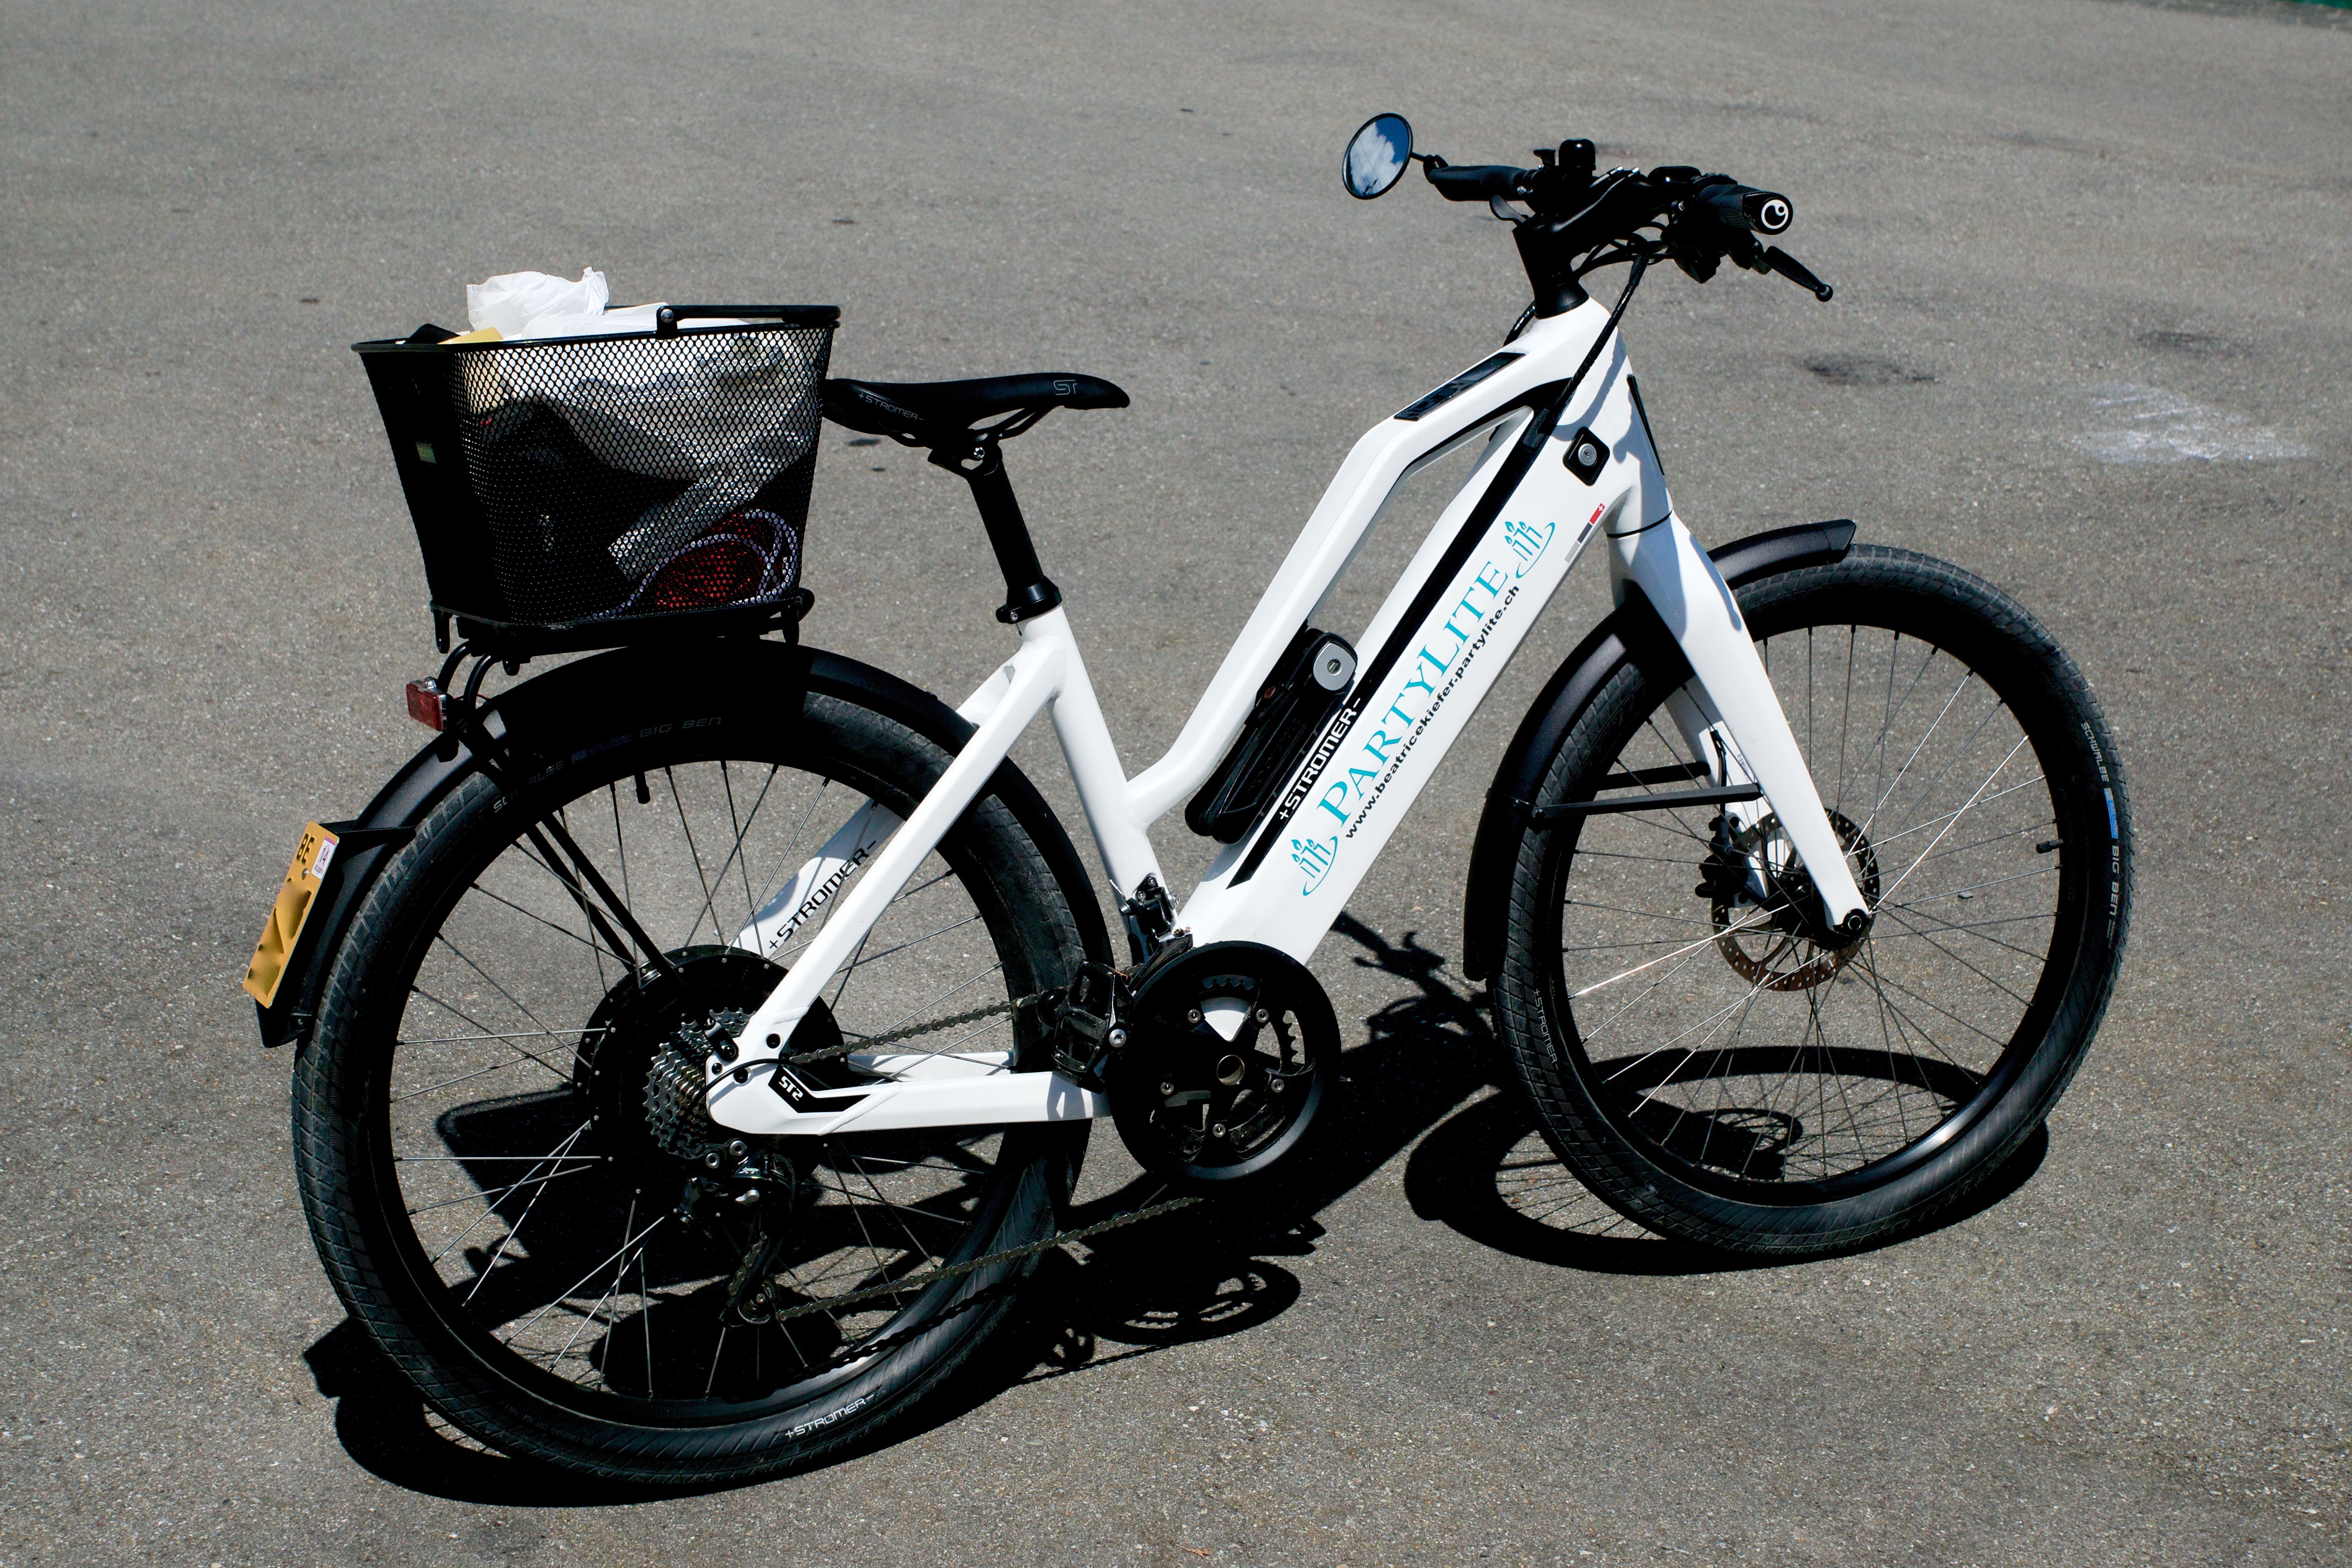
technology, wheel, bicycle, bike, vehicle, modern, sports equipment, mountain bike, cycling, bicycle frame, electric drive, land vehicle, road bicycle, racing bicycle, hybrid bicycle, electric bicycle